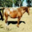
Label: horse